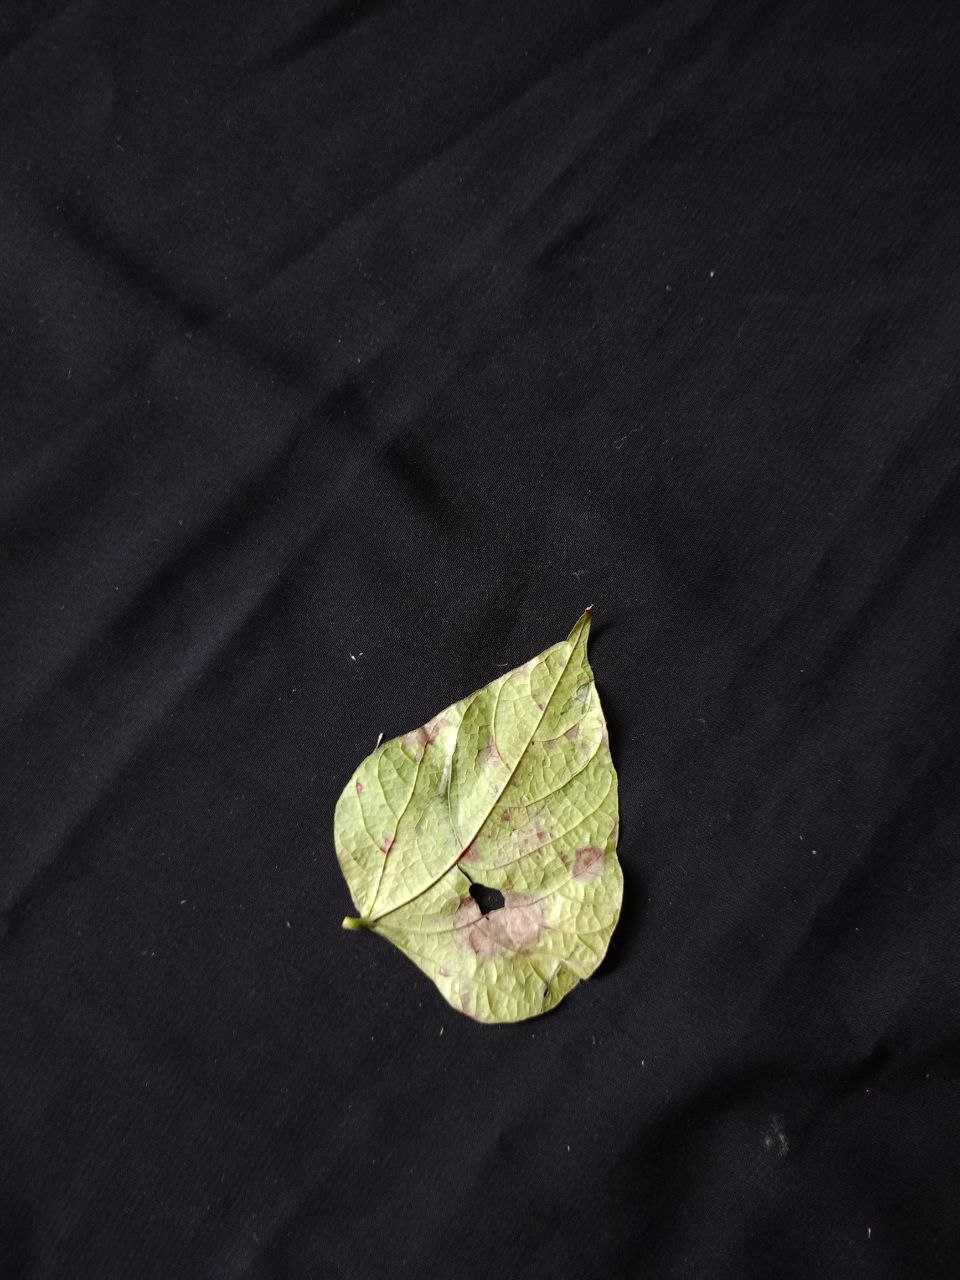
Crop: bean
Leaf condition: Blight